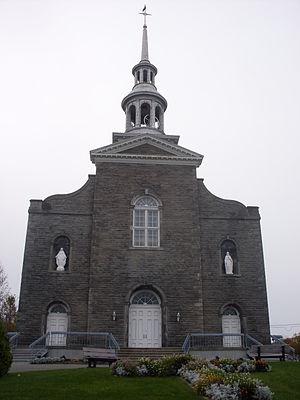
Église catholique de Saint-Joseph-du-Lac, Québec, construite en 1880
La liste des lieux de culte des Laurentides liste l'ensemble des lieux de culte situés dans la région administrative des Laurentides au Québec.
Saint-Joseph-du-Lac est une municipalité du Québec située dans la MRC de Deux-Montagnes dans la région administrative des Laurentides.